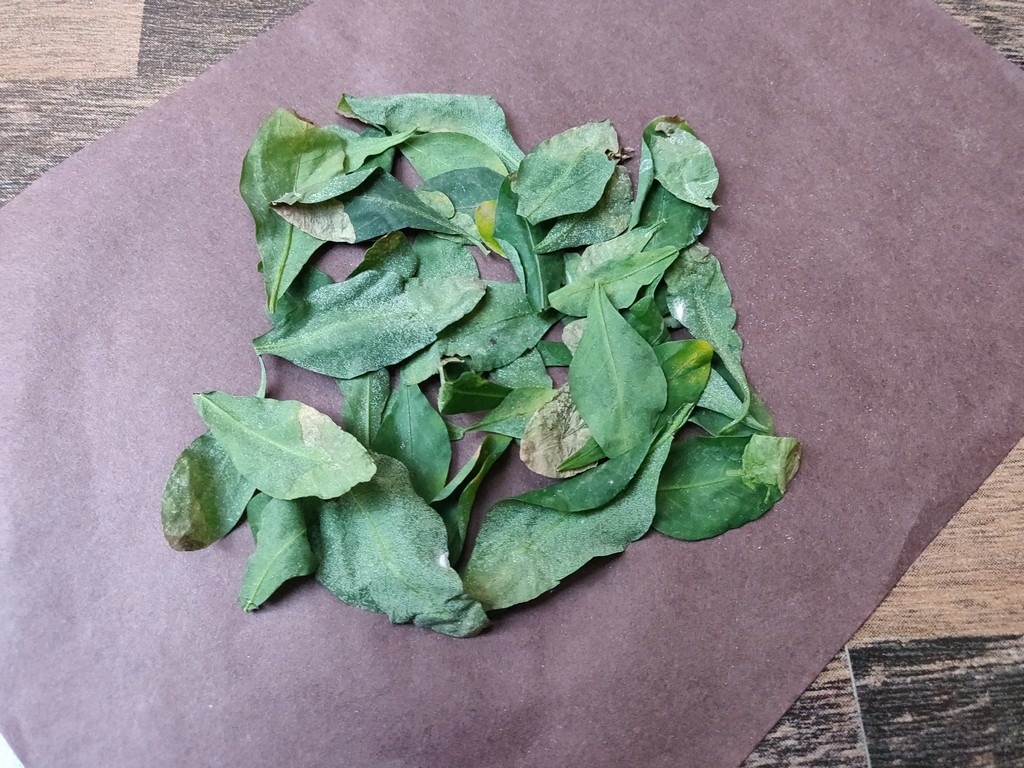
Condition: Unhealthy
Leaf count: multiple
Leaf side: unknown